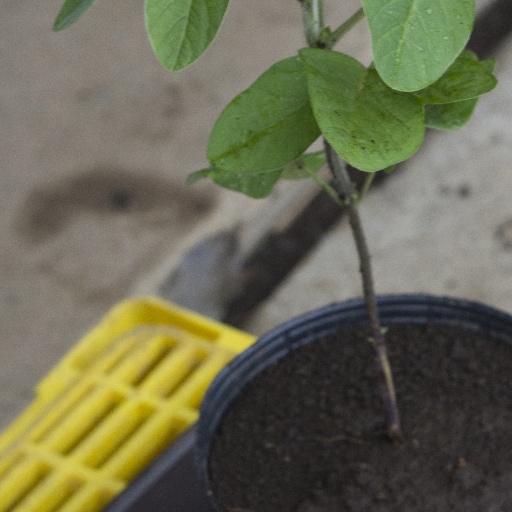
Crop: soybean